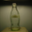
Label: bottle